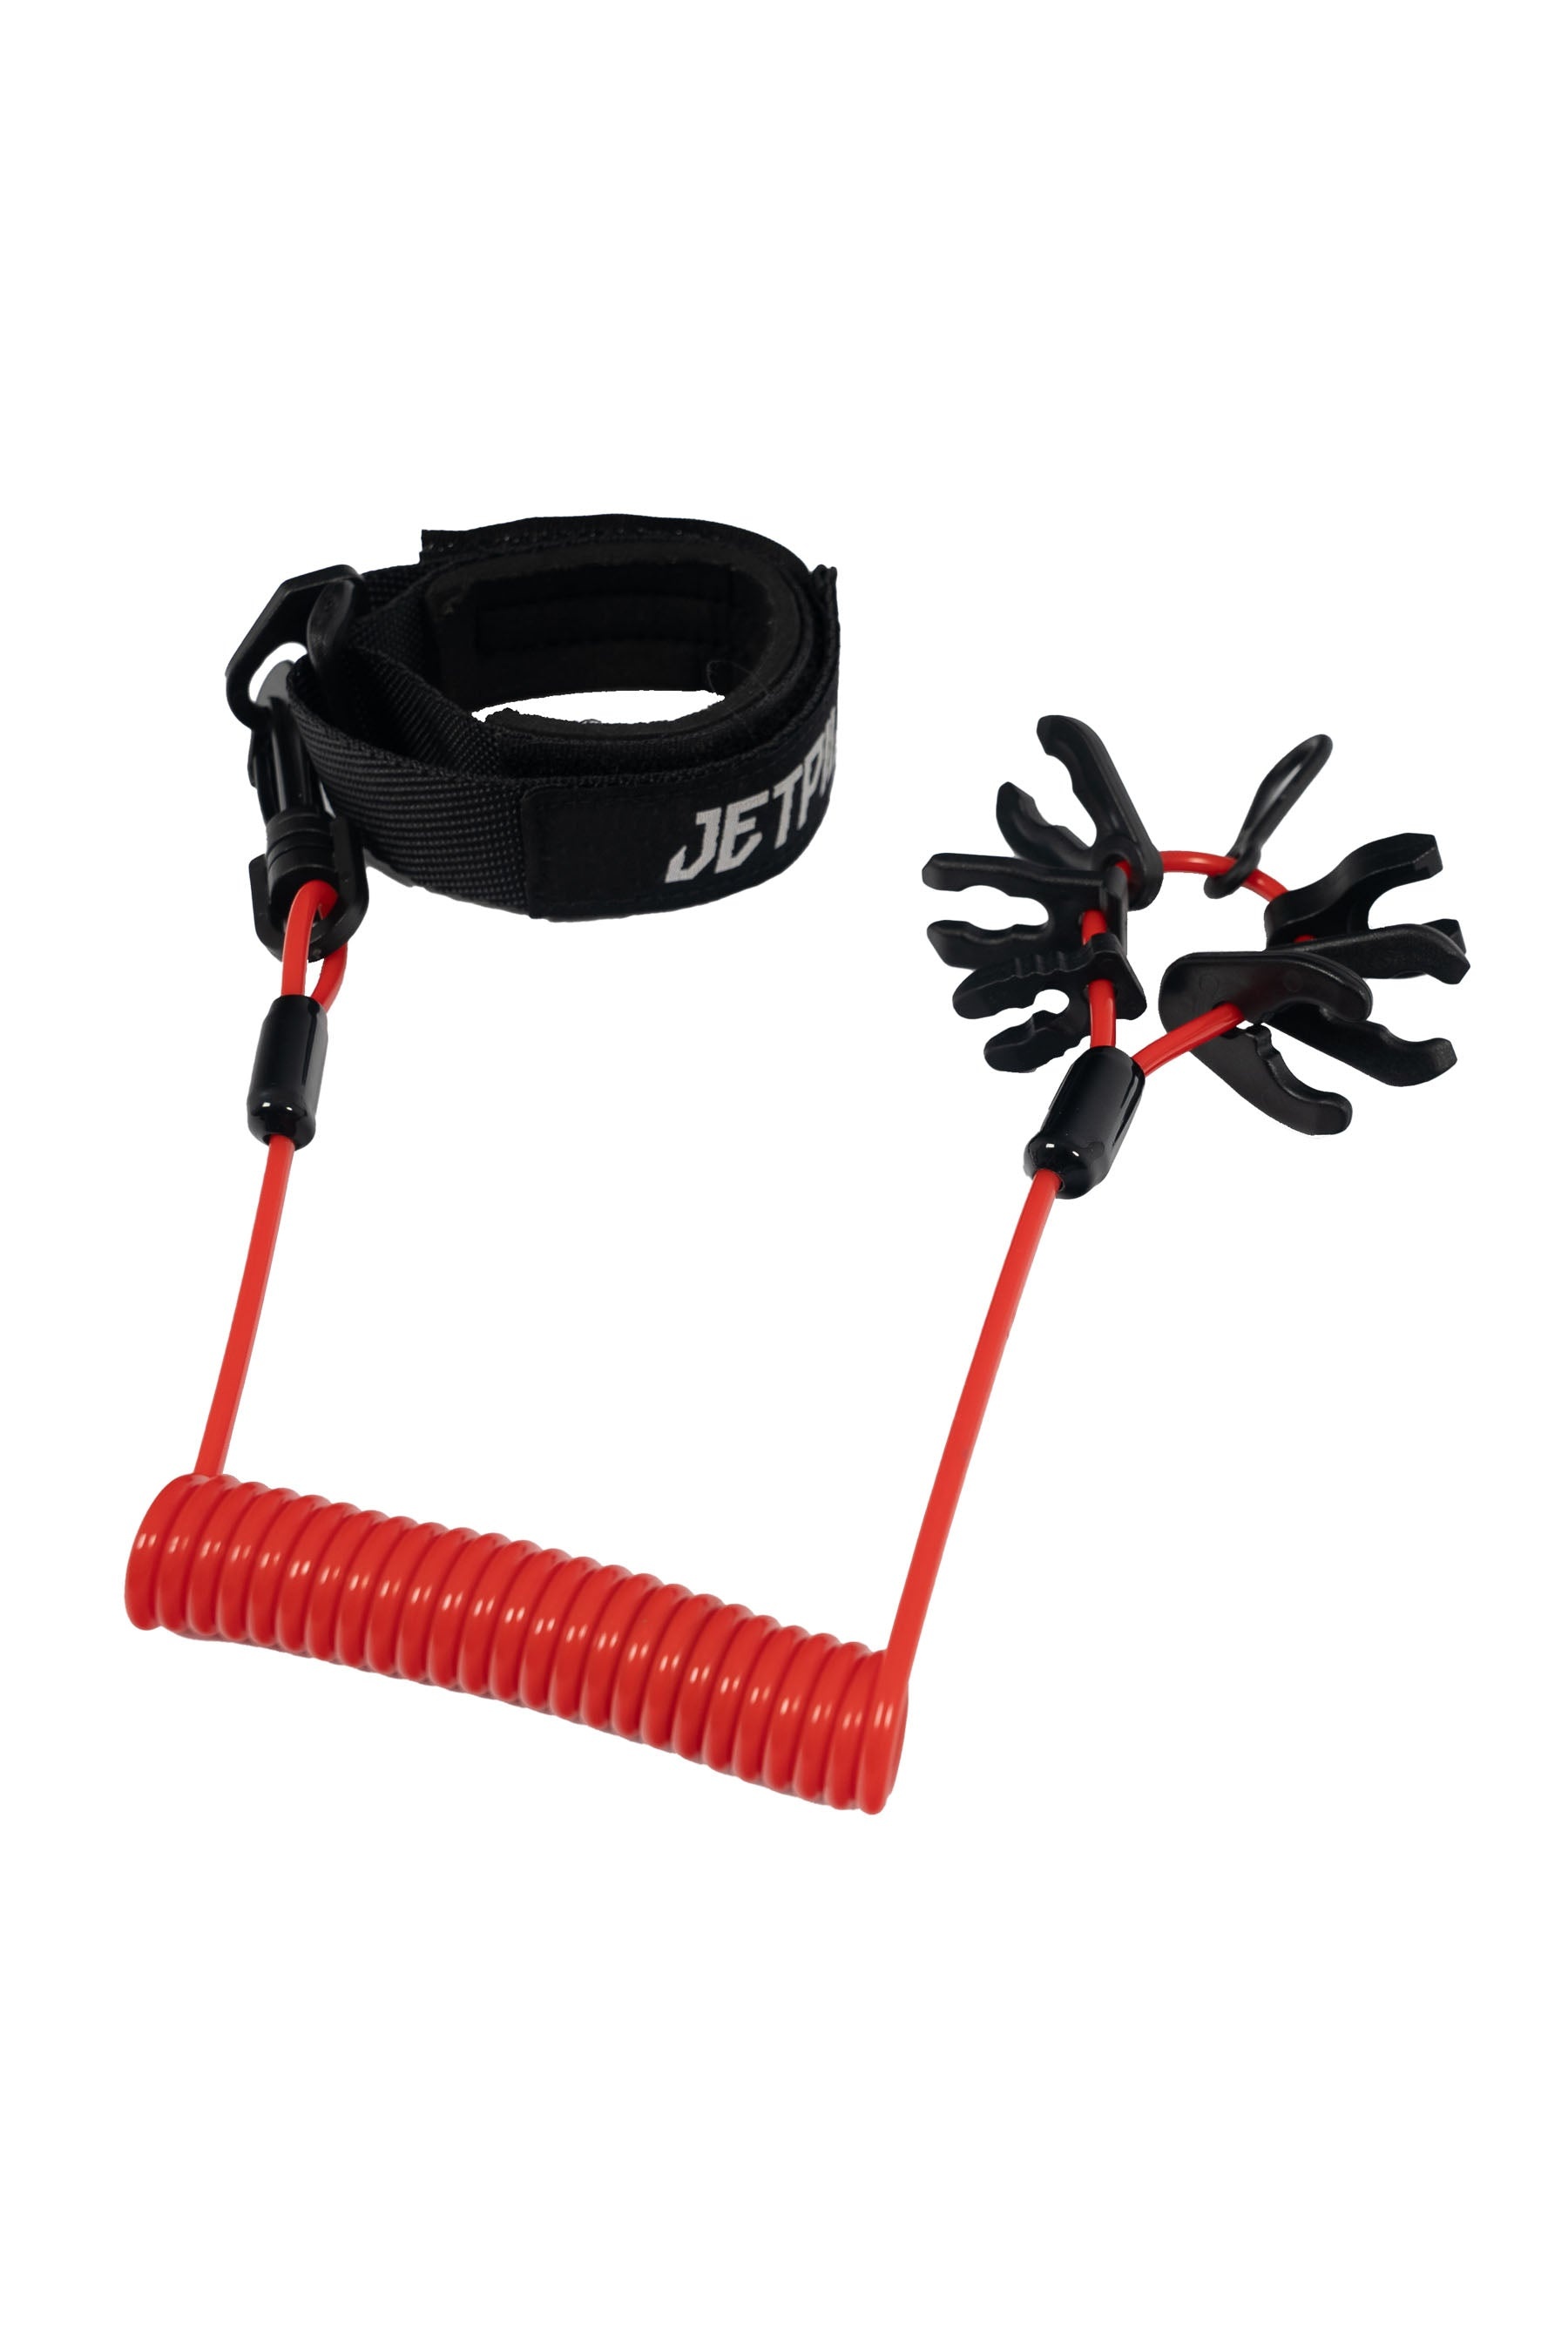
Jetpilot Marine Safety Lanyard
Whether you're out racing, exploring, or just cruising, safety should never be an afterthought. The Jetpilot Marine Safety Lanyard is designed to keep you connected and protected—automatically cutting power if you're separated from your craft. Built for durability and peace of mind, this lanyard is essential gear for every serious rider. Compact, reliable, and easy to attach, it ensures you can enjoy your time on the water without compromise. Stay safe. Stay in control. Ride with confidence.
Brand: Watersports W23
Category: Sporting Goods > Outdoor Recreation > Boating & Water Sports > Boating & Rafting > Paddle Leashes